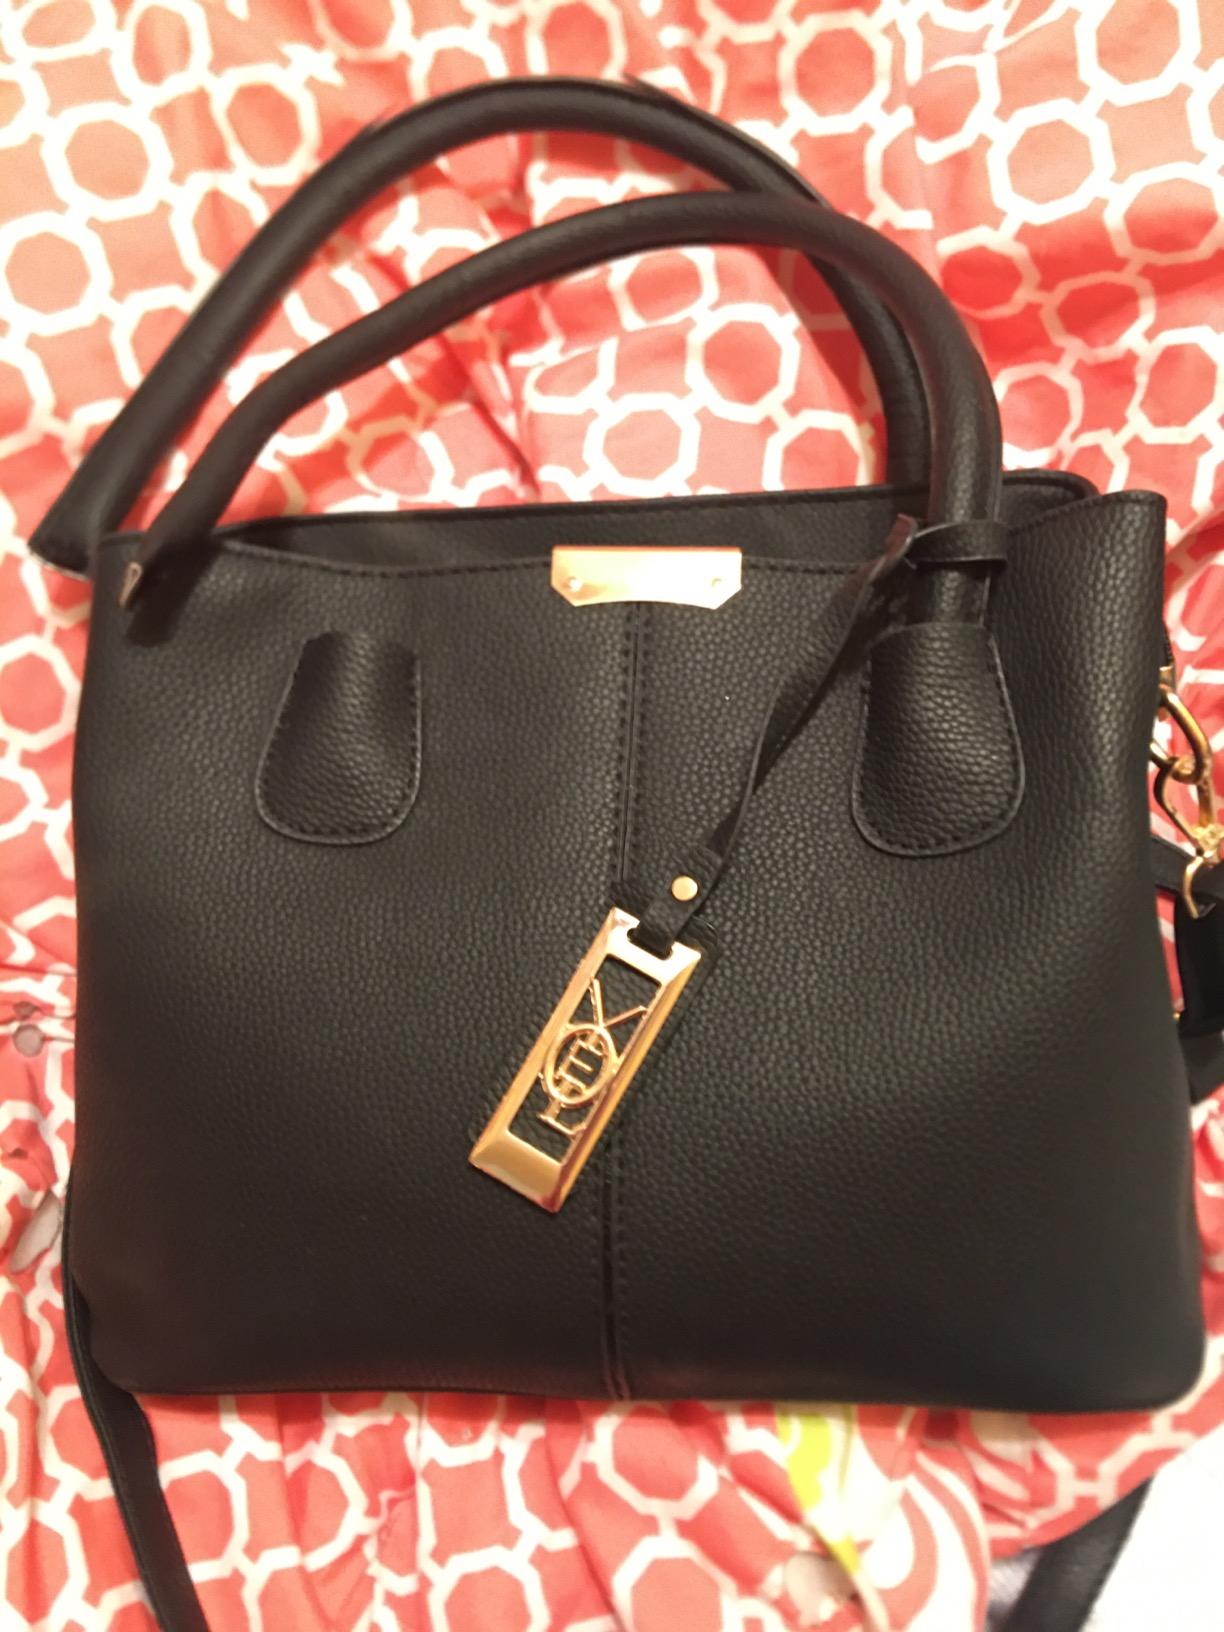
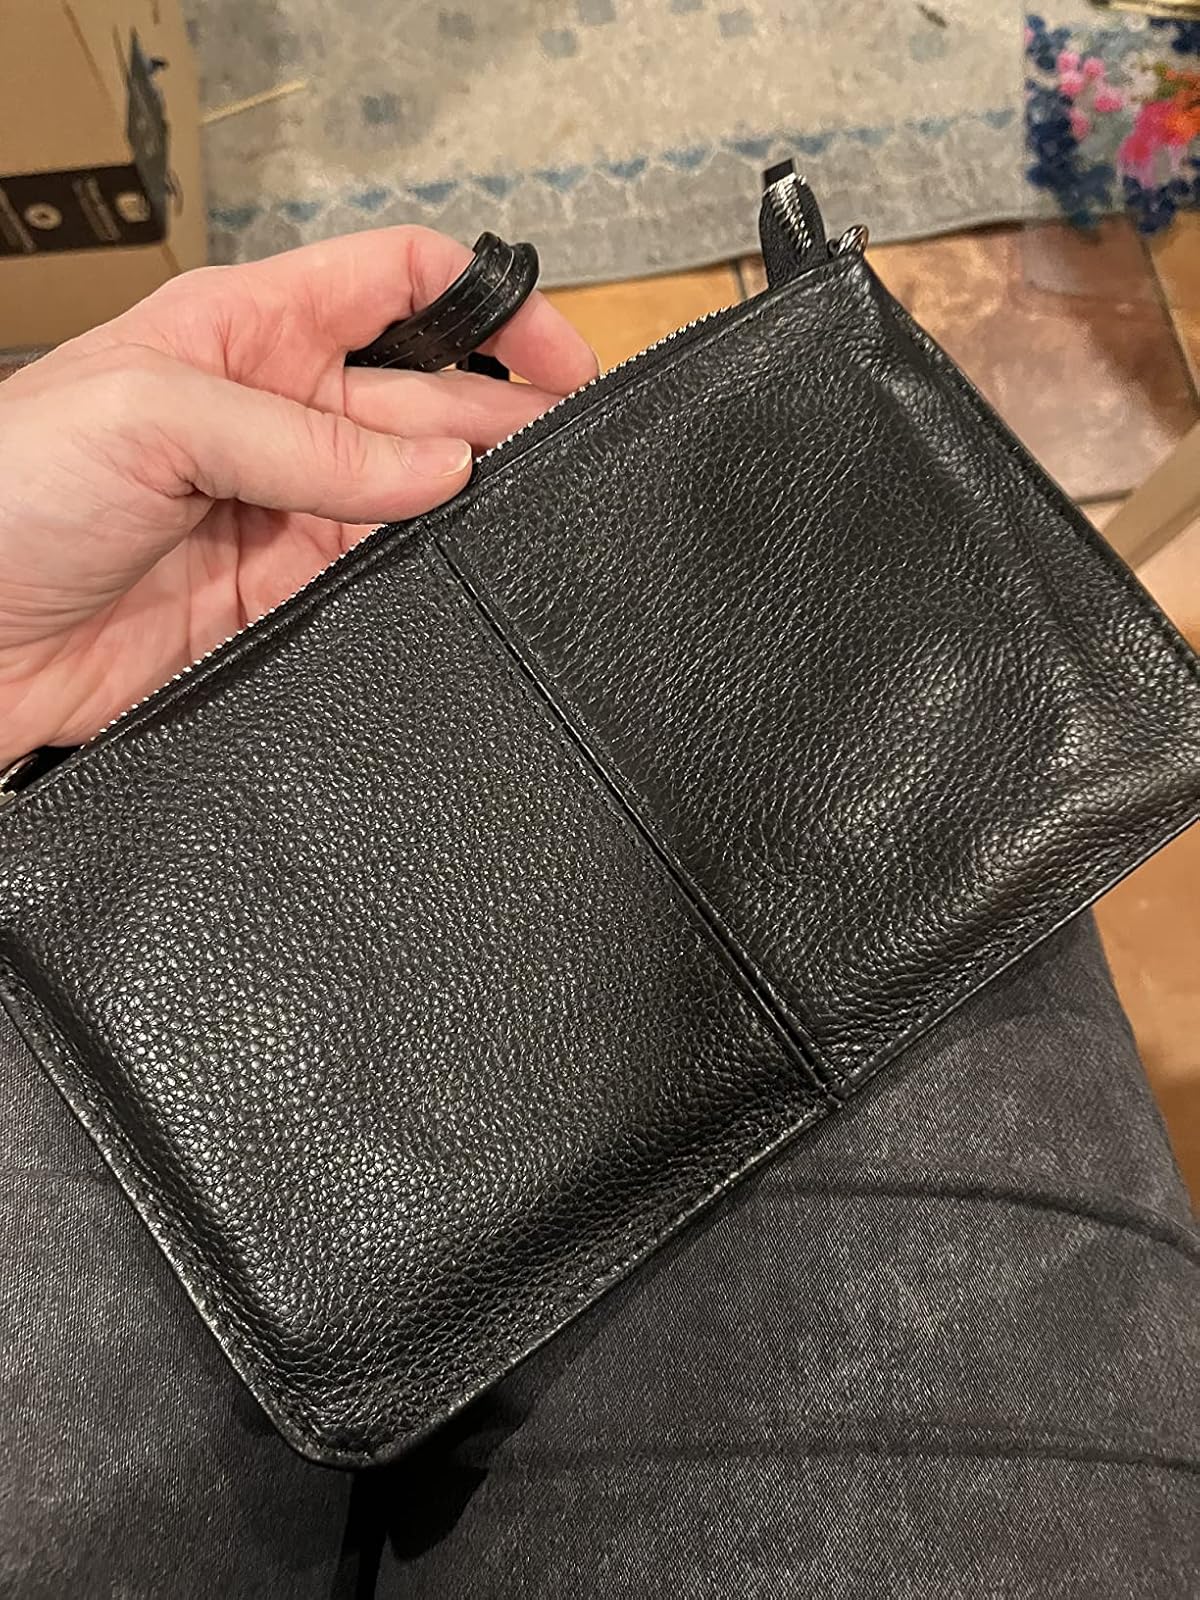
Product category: accessories_handbag
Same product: no